Emor

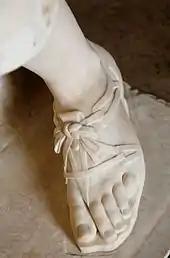
Ancient Greek/Roman footwear

The Mishnah taught that a priest whose hands were deformed should not lift up his hands to say the priestly blessing, and Rabbi Judah said that a priest whose hands were discolored should not lift up his hands, because it would cause the congregation to look at him during this blessing when they should not. A baraita stated that deformities on the face, hands, or feet were disqualifying for saying the priestly blessing. Rabbi Joshua ben Levi said that a Kohen with spotted hands should not say the blessing. A baraita taught that one whose hands were curved inwards or bent sideways should not say the blessing. And Rav Huna said that a man whose eyes ran should not say the blessing. But the Gemara noted that such a Kohen in Rav Huna's neighborhood used to say the priestly blessing and apparently even Rav Huna did not object, because the townspeople had become accustomed to the Kohen. And the Gemara cited a baraita that taught that a man whose eyes ran should not lift his hands, but he was permitted to do so if the townspeople were accustomed to him. Rabbi Joḥanan said that a man blind in one eye should not lift up his hands. But the Gemara noted that there was one in Rabbi Joḥanan's neighborhood who used to lift his hands, as the townspeople were accustomed to him. And the Gemara cited a baraita that taught that a man blind in one eye should not lift up his hands, but if the townspeople were accustomed to him, he was permitted. Rabbi Judah said that a man whose hands were discolored should not lift his hands, but the Gemara cited a baraita that taught that if most of the men of the town follow the same hand-discoloring occupation, it was permitted.